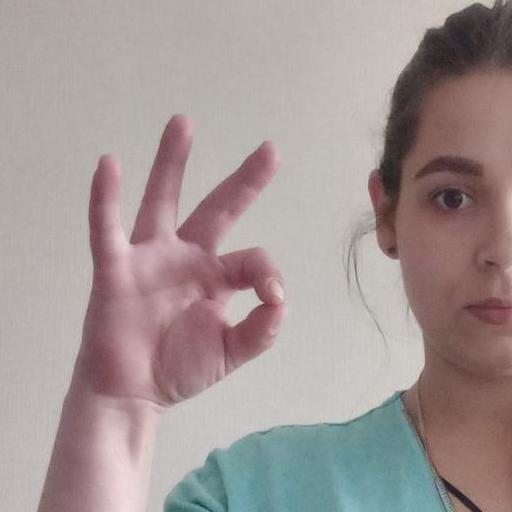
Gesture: ok